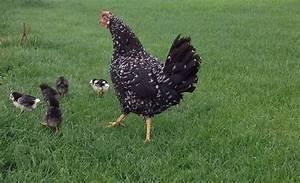
chicken